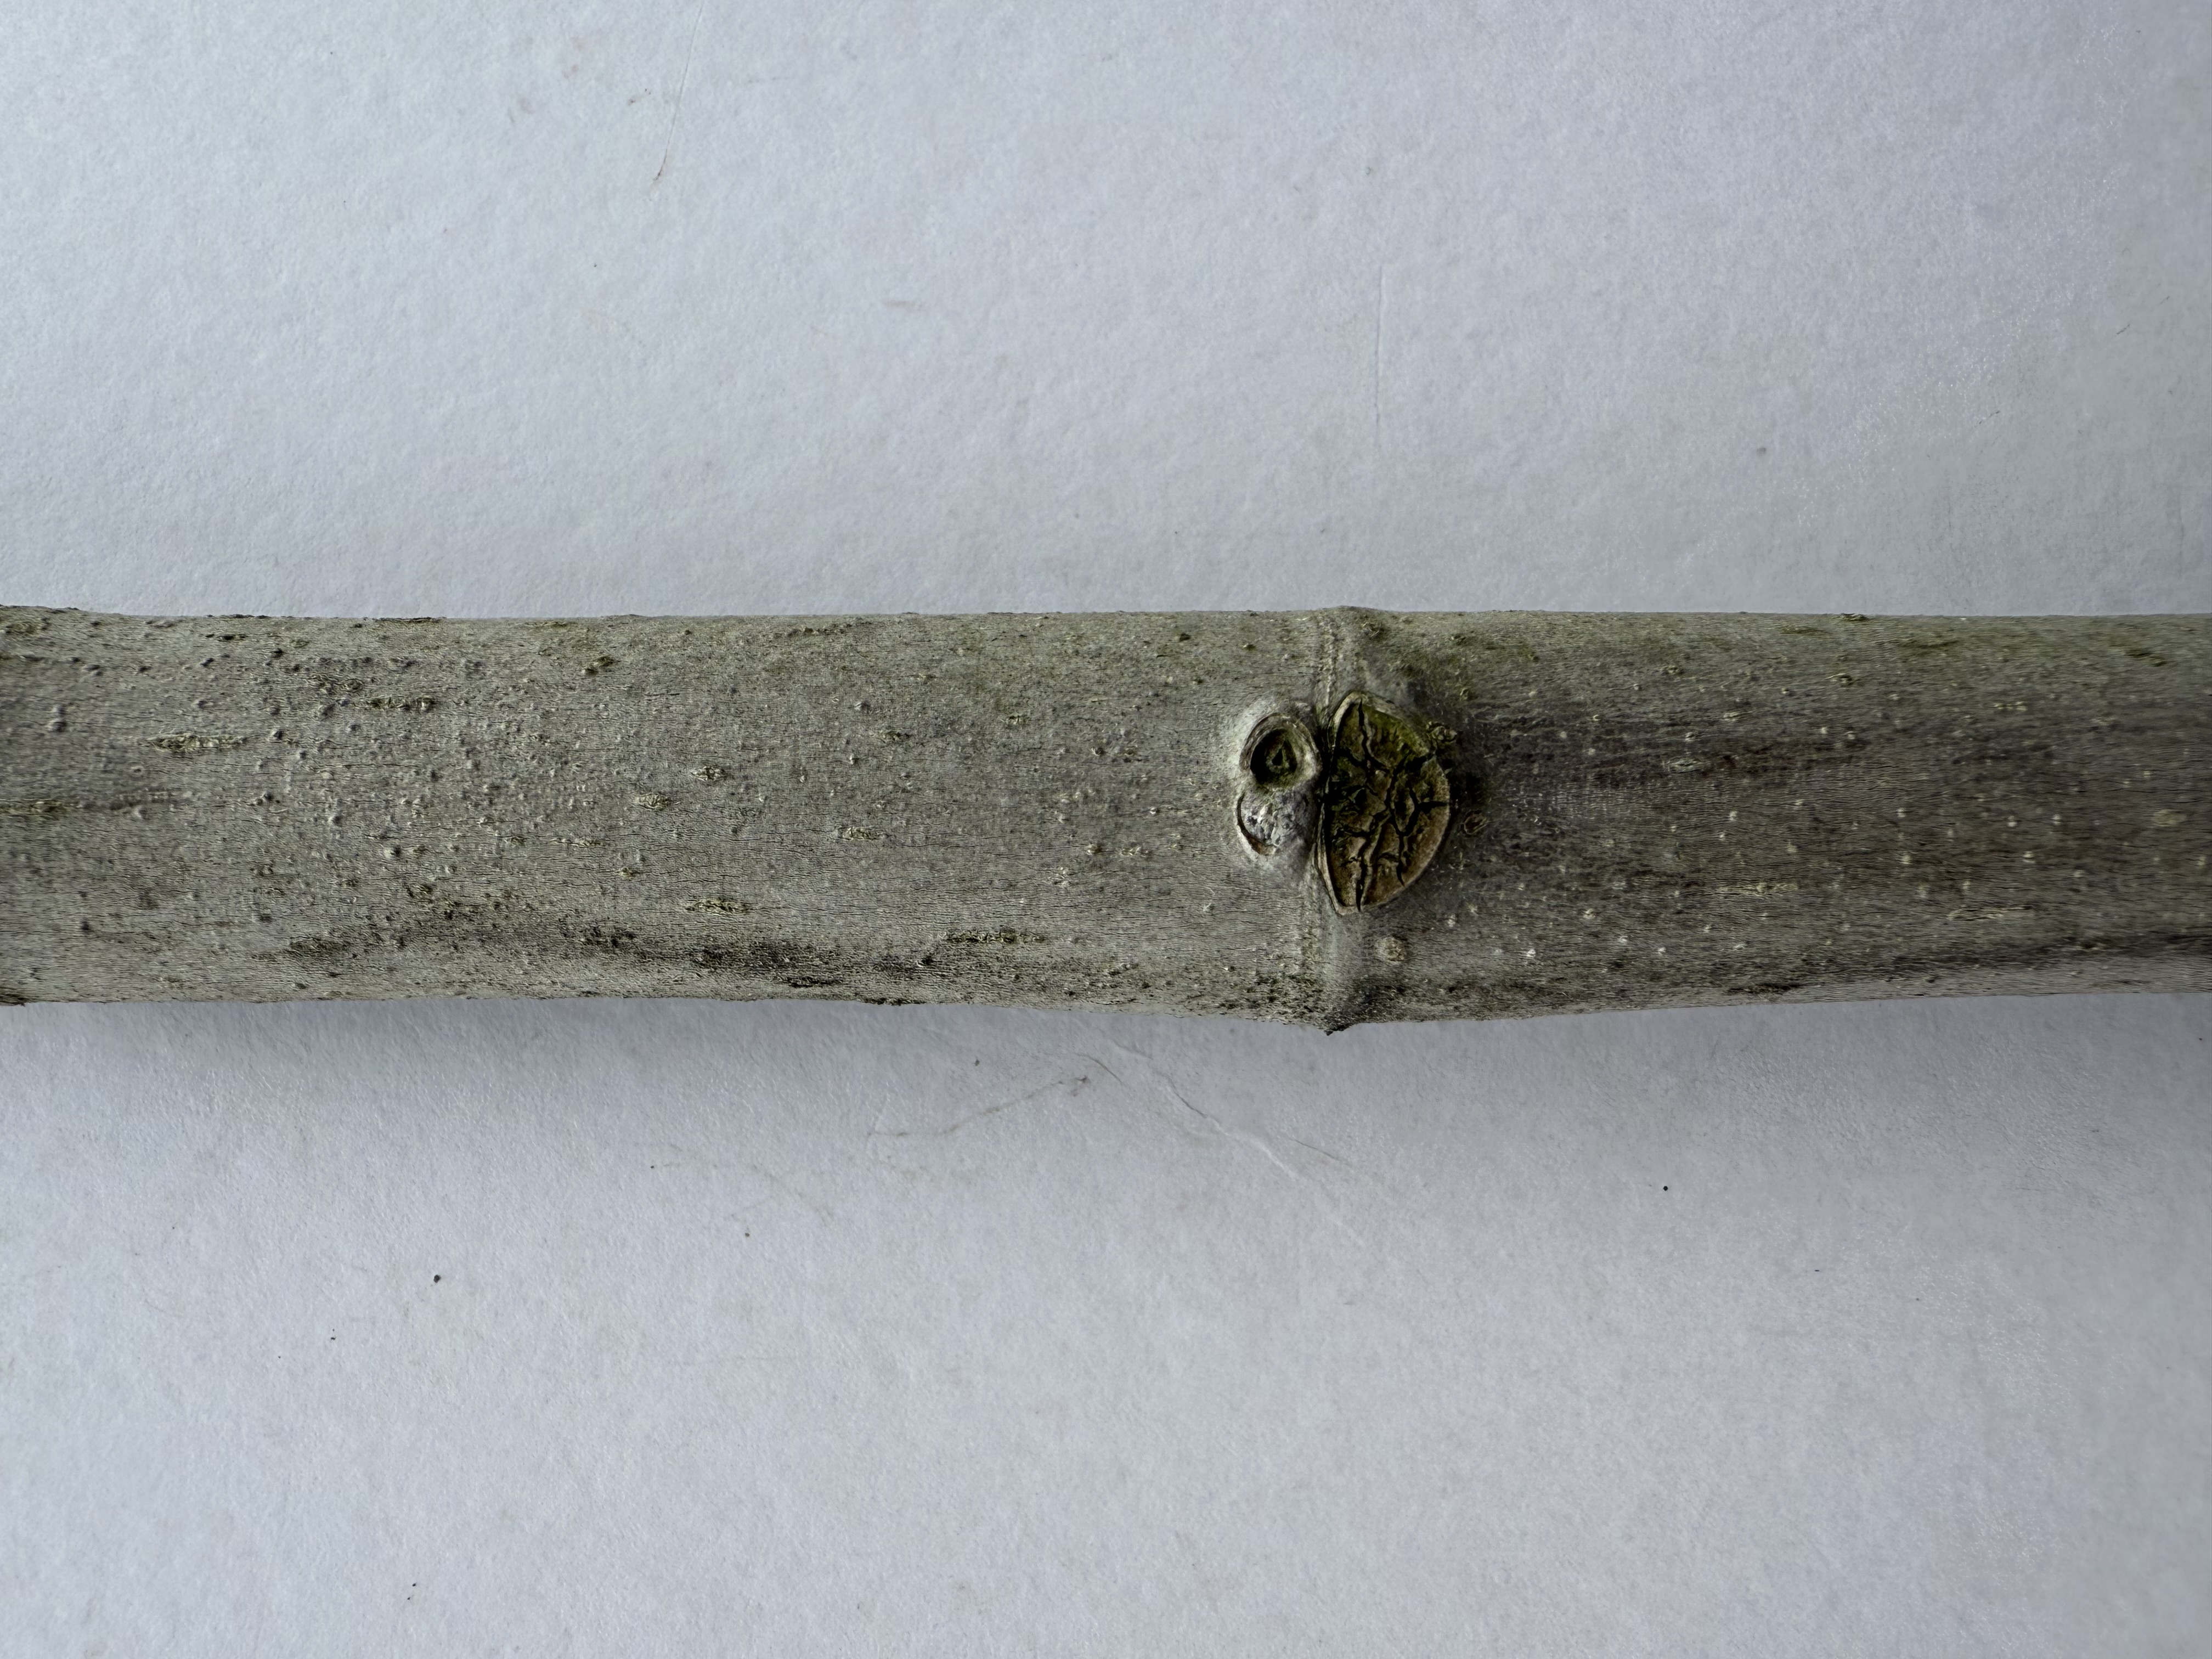
Variety: Black Fig